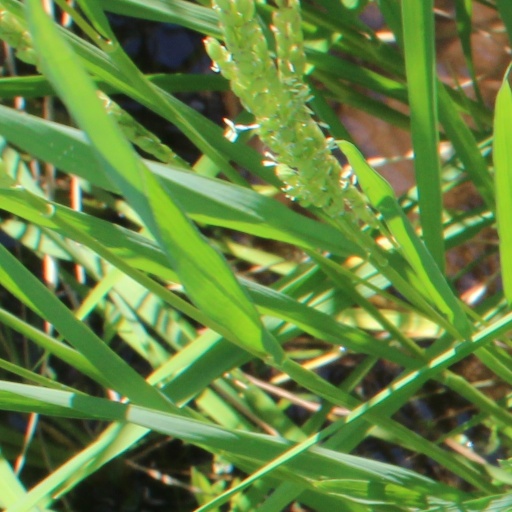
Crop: rice